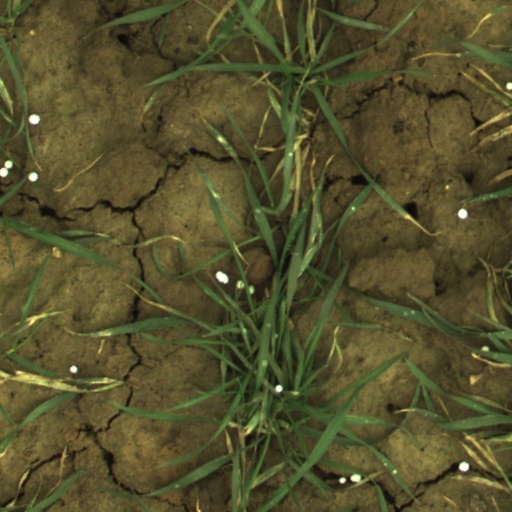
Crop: wheat